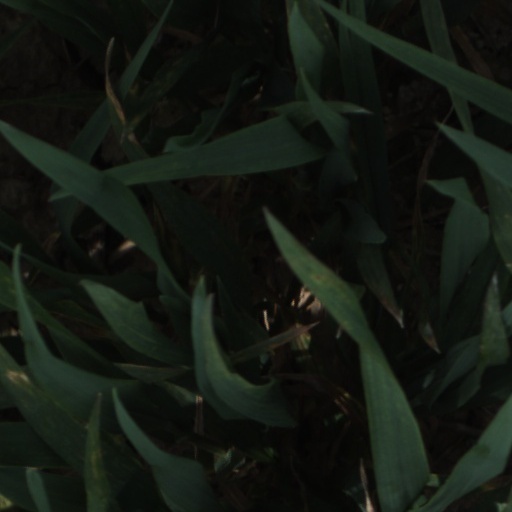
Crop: wheat